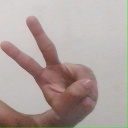
अक्षर: ऐ